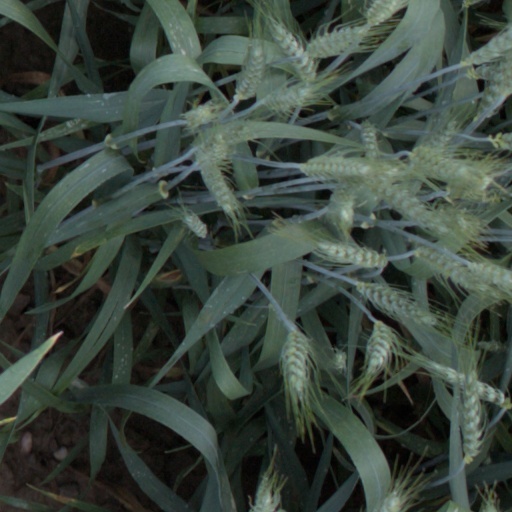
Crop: wheat